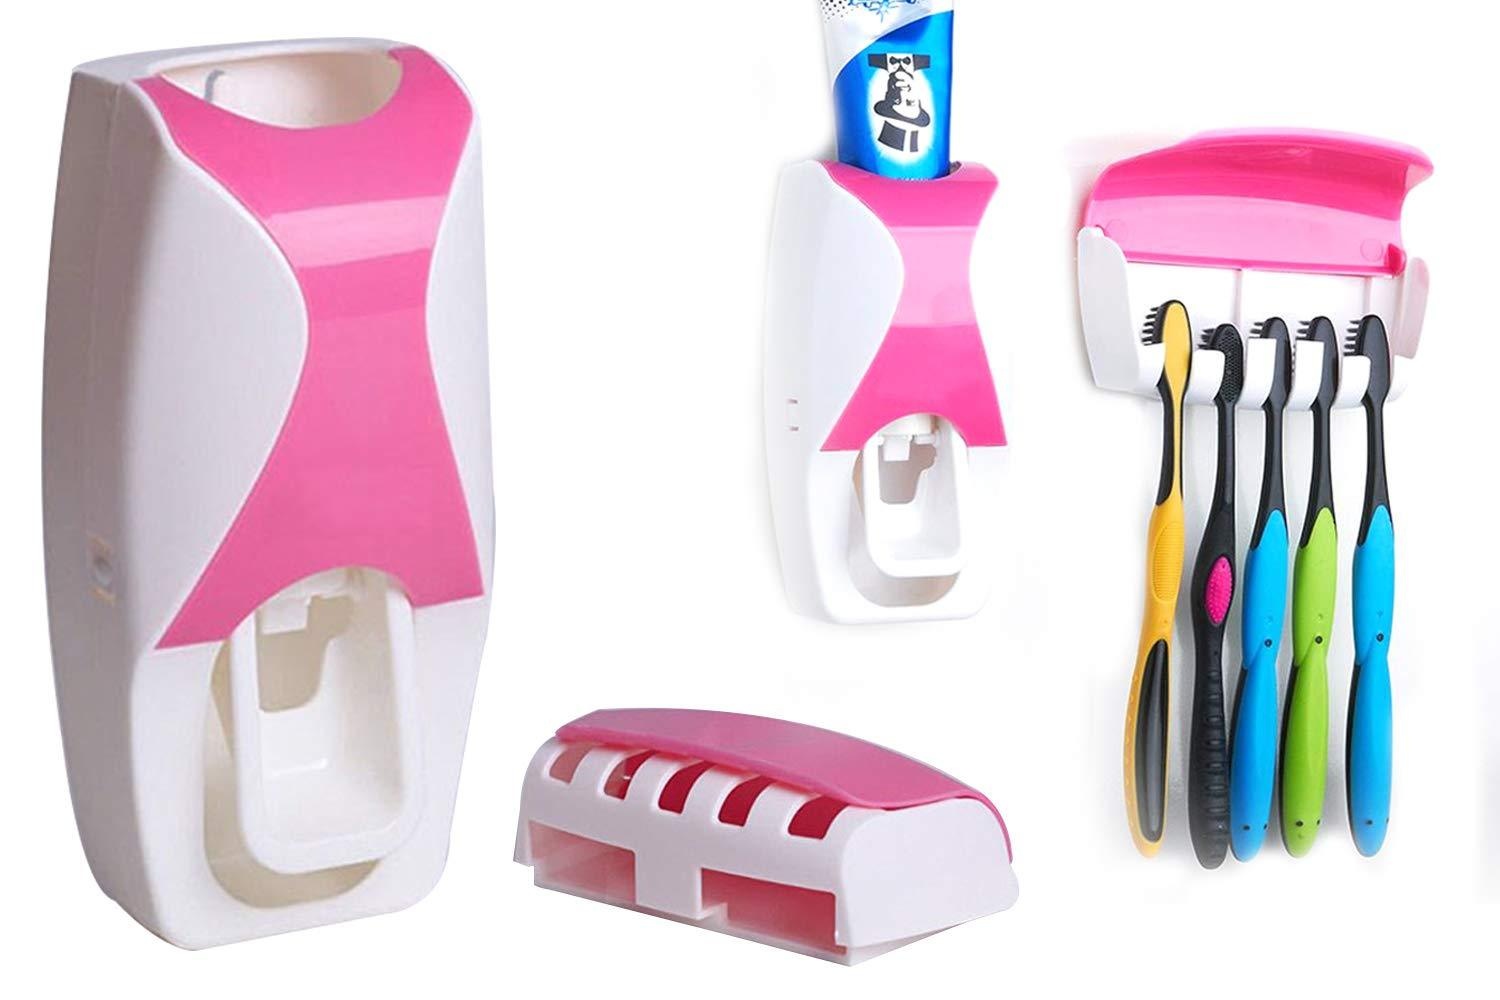
Toothpaste Dispenser & Tooth Brush with Toothbrush
Brand: Alfazon
Automatic Toothpaste Dispenser & Tooth Brush Holder This cute touch n brush auto toothpaste dispenser is designed for detachable clean and hygienic. Automatically squeeze toothpaste to ensure appropriate amount of toothpaste, which avoids waste of toothpaste. This unique Automatic Toothpaste Dispenser is designed for your convenience, Hygienic and Economy. Its very performance as one-touch method It prevents waste of toothpaste Product Features: Innovative Designed fit for most tube on the market, easy to mount with 3M sticker attached. Easy to install tubes, easy to take apart to clean, dust-proof for toothbrushes, hold up to 5 brushes. Easy to use for Kids: One-touch toothpaste dispenser. Much more convenient from traditional way, Kids would love these devices and willing to clean their teeth. No mess, no waste : No more mess while squeezing tube, besides, this device able to suck last drop toothpaste in tube, no more waste. Hygienic Keep your counter tidy, toothbrush holder you can hang up the brushes to keep them dry and clean. Material: ABS+Plastic No batteries required One-touch automatically squeeze appropriate amount of toothpaste The holder can simultaneously release 3-5pcs toothbrushes Come with 3M sticker Vacuum technology Pump out last drop of toothpaste to avoids waste of toothpaste Hygienically Brushing your tooth in bathroom Package Included: 1 x Automatic Toothpaste Dispenser 1 x Free Brush Holder Set
Category: Health & Beauty > Personal Care > Oral Care > Toothpaste Squeezers & Dispensers